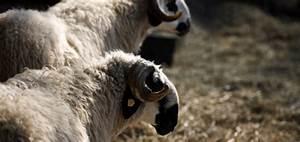
sheep